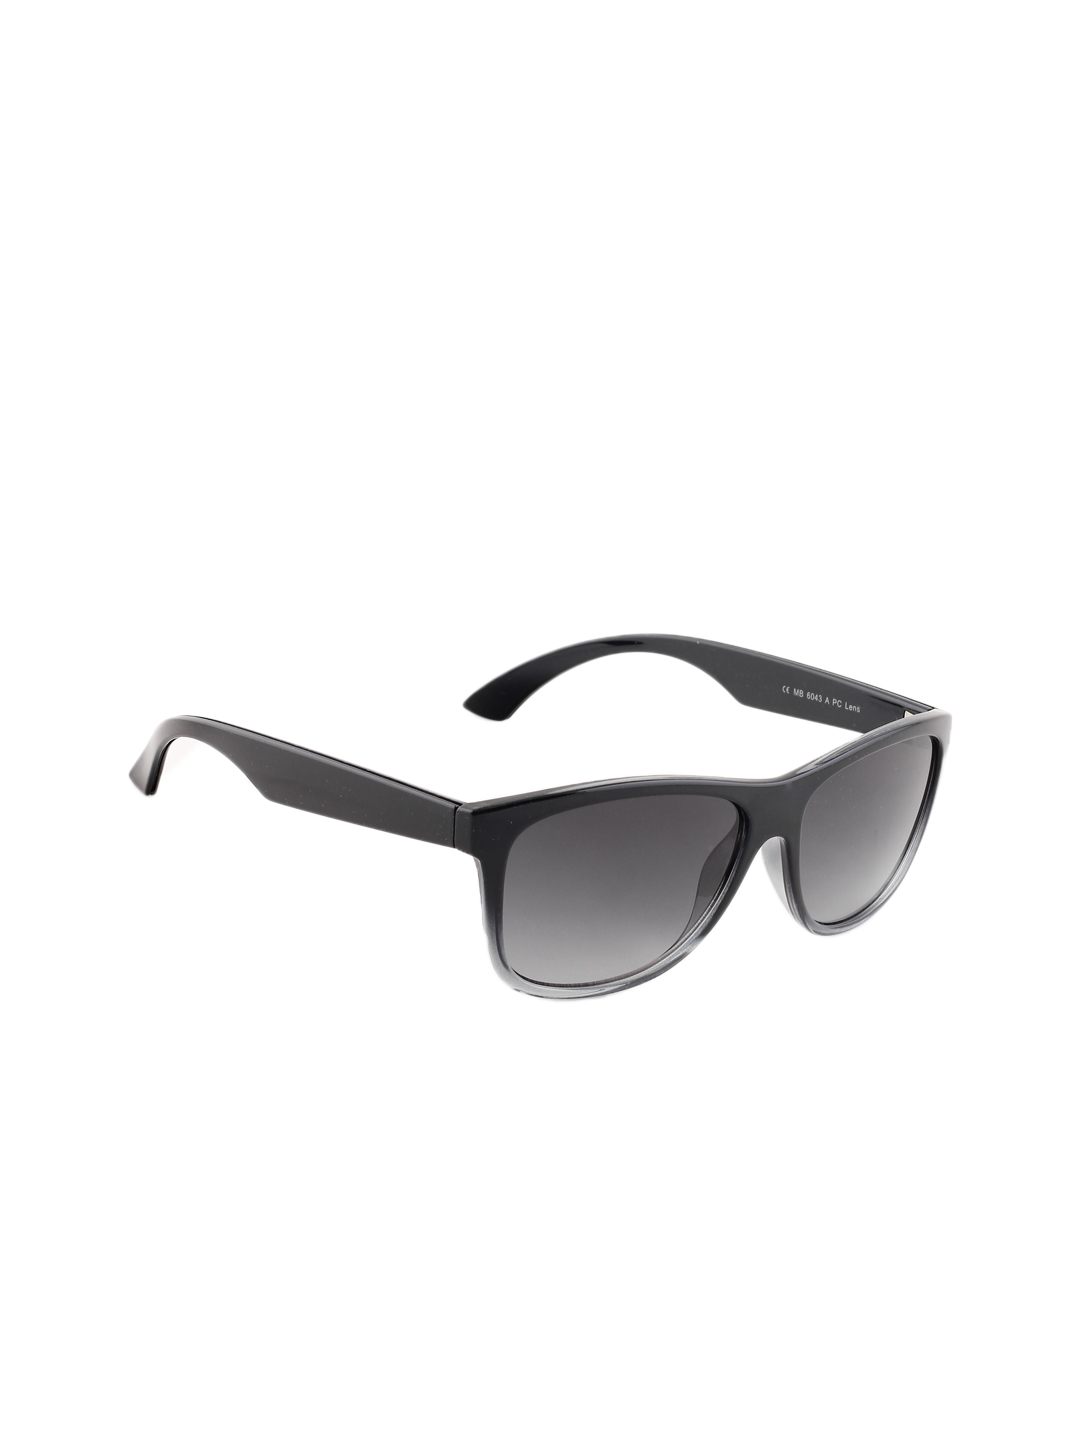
Miami Blues Unisex Sunglasses
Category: Accessories / Eyewear / Sunglasses
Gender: Unisex
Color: Black
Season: Winter 2016
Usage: Casual